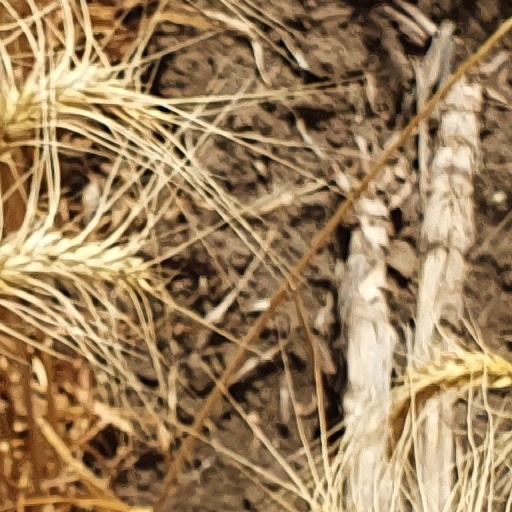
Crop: wheat